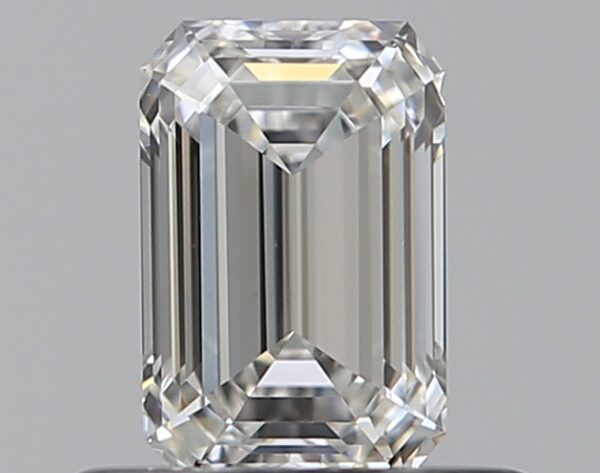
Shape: emerald
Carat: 0.5
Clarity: VVS2
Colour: G
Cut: EX
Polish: EX
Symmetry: VG
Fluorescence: F
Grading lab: GIA
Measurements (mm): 5.55 x 3.67 x 2.5